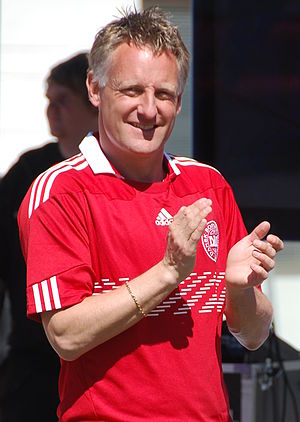
Søren Frederiksen (fodboldspiller, født 1972)
Søren Frederiksen, maj 2011 (Photo: Lars Schmidt)
Fodboldspilleren Søren Frederiksen. Her i forbindelse med et arrangement for U-21 Europamesterskabet i fodbold 2011, hvor han var én af 4 ambassadører.
Søren Frederiksen er en tidligere professionel dansk fodboldspiller og har senest været assistenttræner for Viborg FF. Frederiksen er med sine 139 mål den næstmest scorende spiller i Superligaen. Derudover fik angriberen seks optrædender på Danmarks fodboldlandshold, hvor det lykkedes ham at score et enkelt mål.